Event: Nepal Earthquake
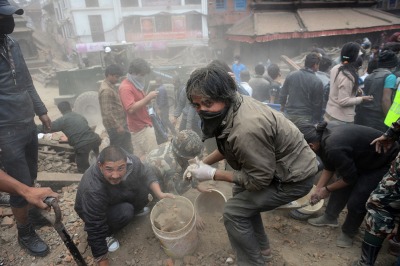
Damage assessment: damage